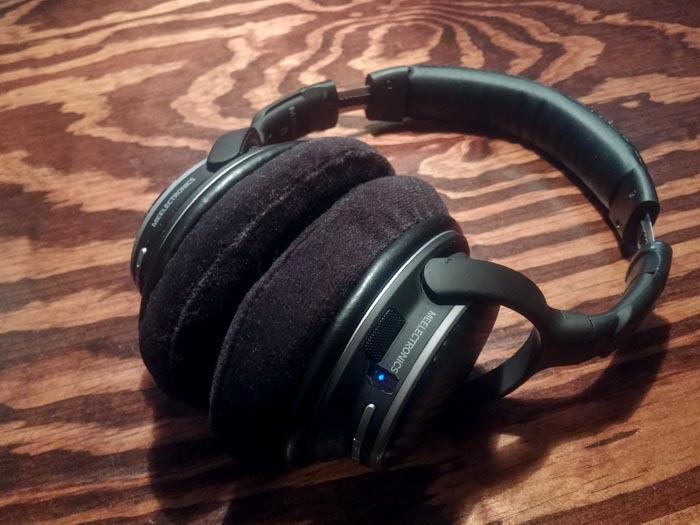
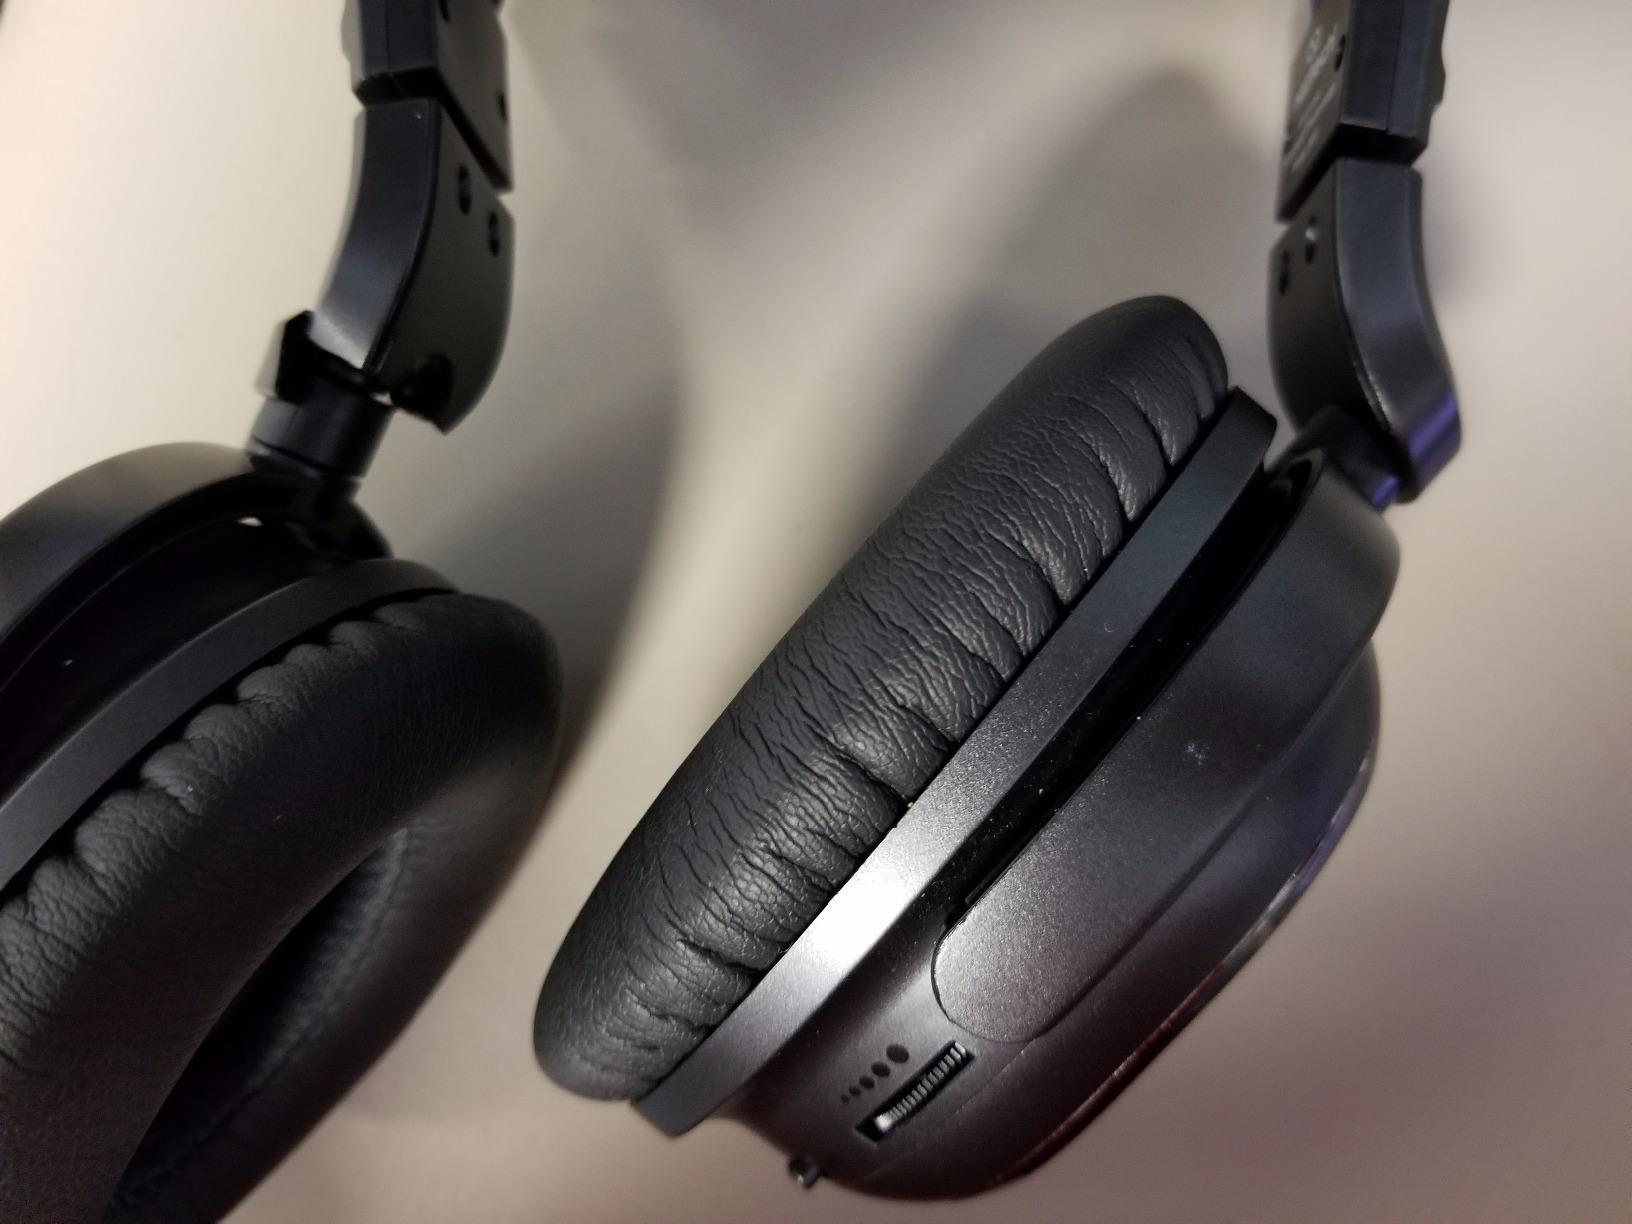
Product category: headphones
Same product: no